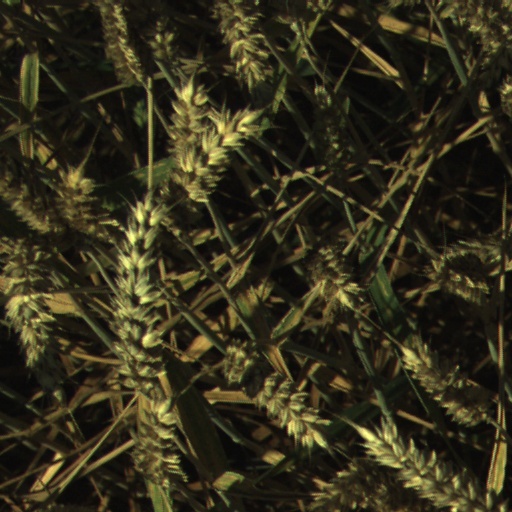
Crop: wheat